Fran Folnegović

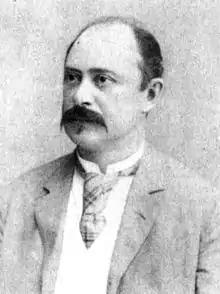
Folnegović and Josip Frank (pictured) led opposing factions within the Party of Rights.

In 1895, the Party of Rights appointed the Central Committee as the governing body. Ante Starčević was its president, but due to his illness and absence from day-to-day work, Folnegović was in control of the party as the elected vice-president. Furthermore, Folnegović ensured that his opponents Mile Starčević and Frank were left out, or appointed to lower-tier positions in the committee, as was the case with Eugen Kumičić. At the same time, Folnegović helped Trumbić and Frano Supilo who supported his political views to become full members of the committee. Frank remained the main opponent of Folnegović, accusing the Central Committee of being a device of betrayal of the Party of Rights. Ante Starčević supported Frank in levying the accusations against Folnegović. The same year, there new leadership of the Club of the Party of Rights was also elected. Folnegović ran for the president, with nominated as his vice-president. Even though Frank and his ally Kumičić were supported by Ante Starčević, Folnegović and Tuškan won. The defeat left Frank embittered.